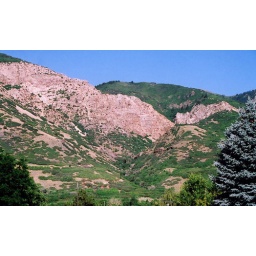
taken from in front of our old house on 31st street in Ogden, UT.